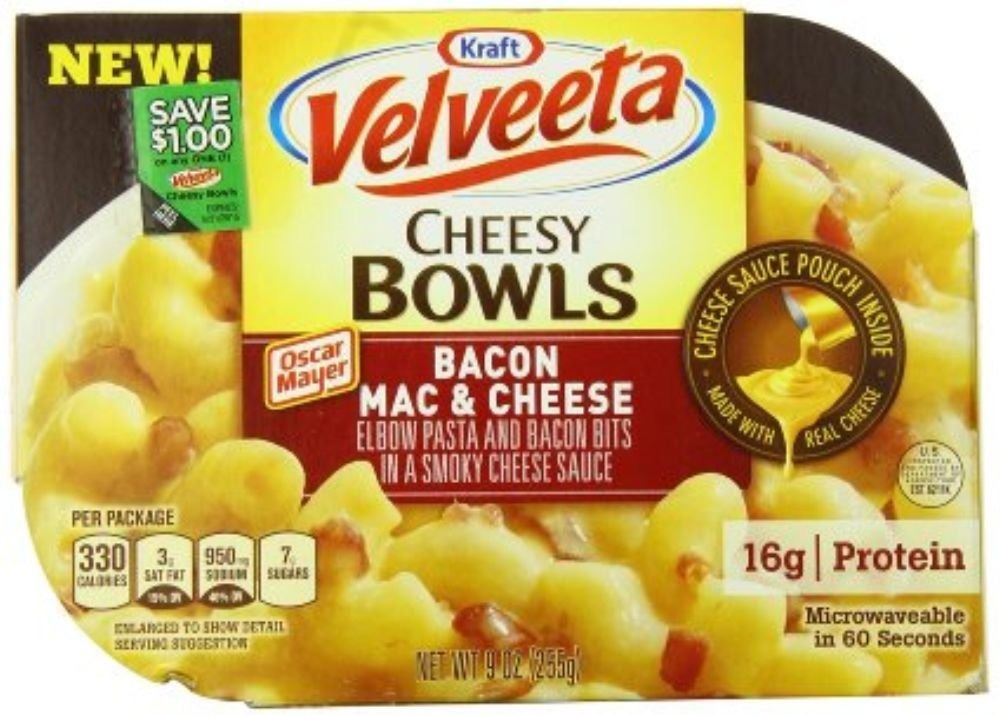
Item Name: Kraft, Velveeta, Cheesy Bowls, 9oz Microwave Tray (Pack of 4) (Choose Flavors Below) (Oscar Mayer Bacon Mac & Cheese)
Bullet Point 1: Kraft
Bullet Point 2: Velveeta Cheesy Bowls
Bullet Point 3: Flavor : Oscar Mayer Bacon Mac & Cheese
Bullet Point 4: 9oz Microwave Tray
Bullet Point 5: Pack of 4
Product Description: Kraft, Velveeta, Cheesy Bowls, 9oz Microwave Tray (Pack of 4) (Oscar Mayer Bacon Mac &amp; Cheese)
Value: 4.0
Unit: Count

Price: 3.27